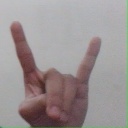
अक्षर: श